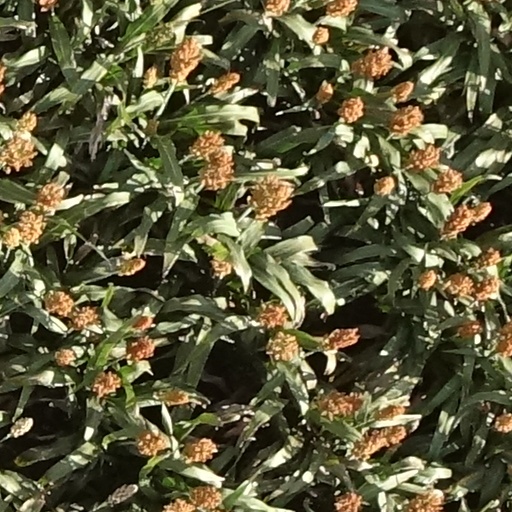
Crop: sorghum